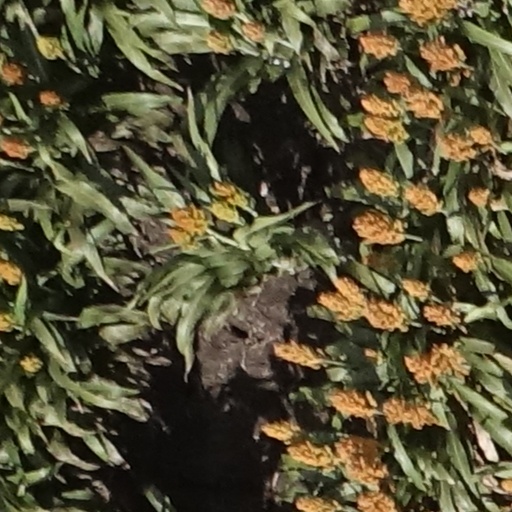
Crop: sorghum